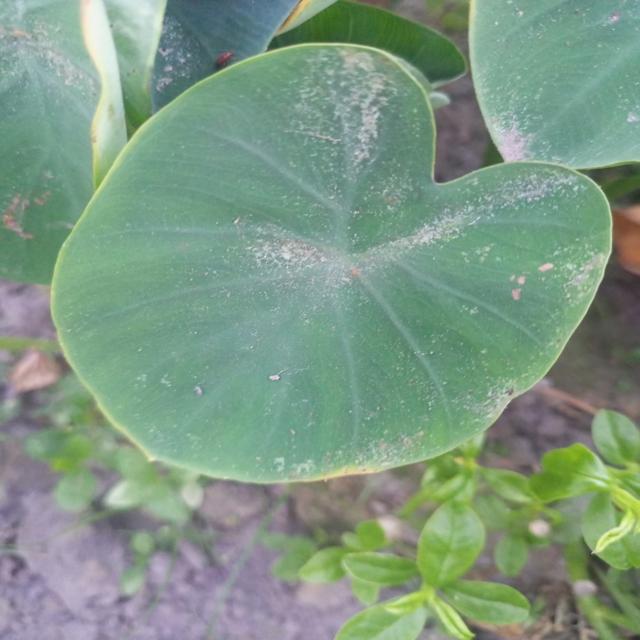
Label: Early_Blight